Olga Guillot

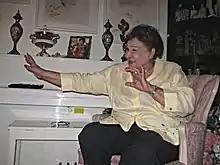

Olga Guillot (October 9, 1923 – July 12, 2010) was a Cuban singer who was known as the "Queen of Bolero". She was a native of Santiago de Cuba.